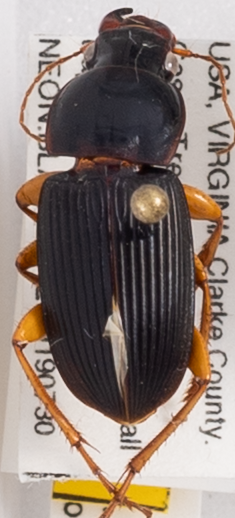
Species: Harpalus pensylvanicus
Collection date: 2019-07-30
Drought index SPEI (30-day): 0.454
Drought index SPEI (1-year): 2.09
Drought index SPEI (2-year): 2.09